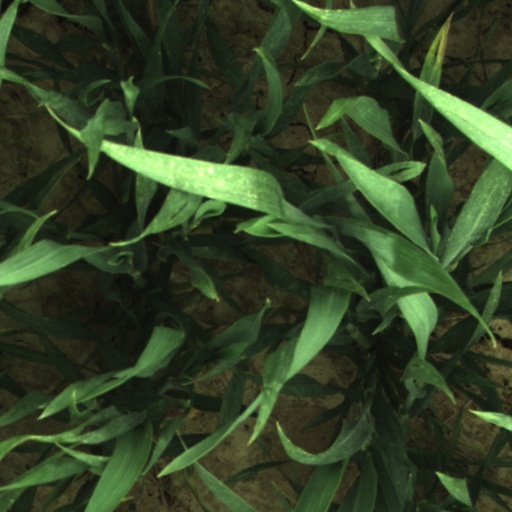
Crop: wheat